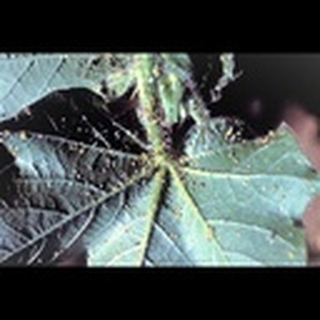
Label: cotton_aphids